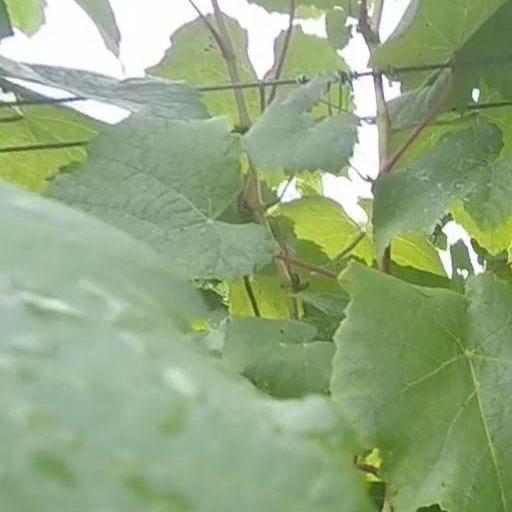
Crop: grape